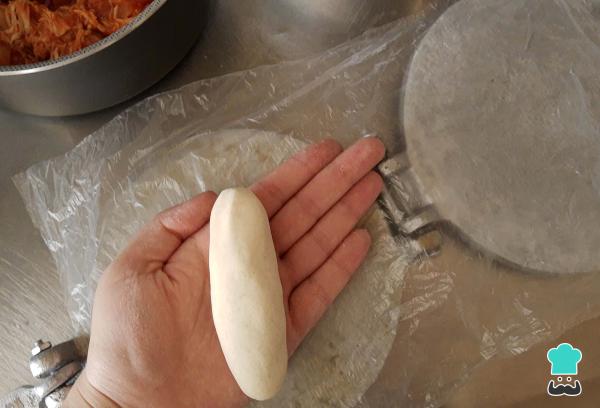
Con la masa reposada es momento de preparar los molotes de pollo. Toma una porción de masa y boléala ligeramente.